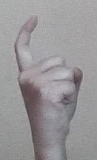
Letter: ra